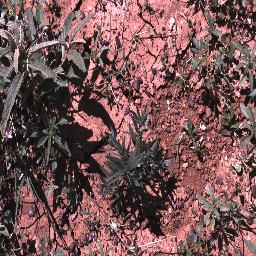
Label: negative